Harding Circle Historic District

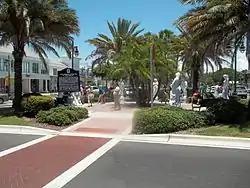

The Harding Circle Historic District is a U.S. historic district (designated as such on January 16, 2001) located in Sarasota, Florida.